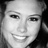
Emotion: happy